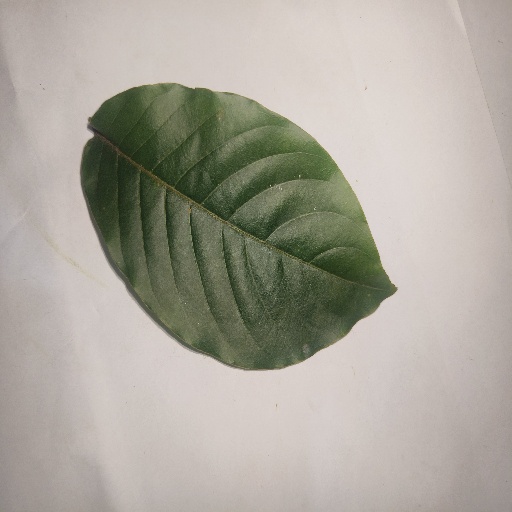
Species: HariTaki
Leaf condition: Healthy Leaf